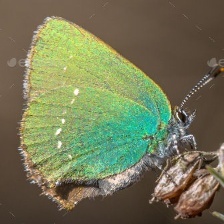
Species: GREEN HAIRSTREAK
Butterfly family (ImageNet category): lycaenid_butterfly